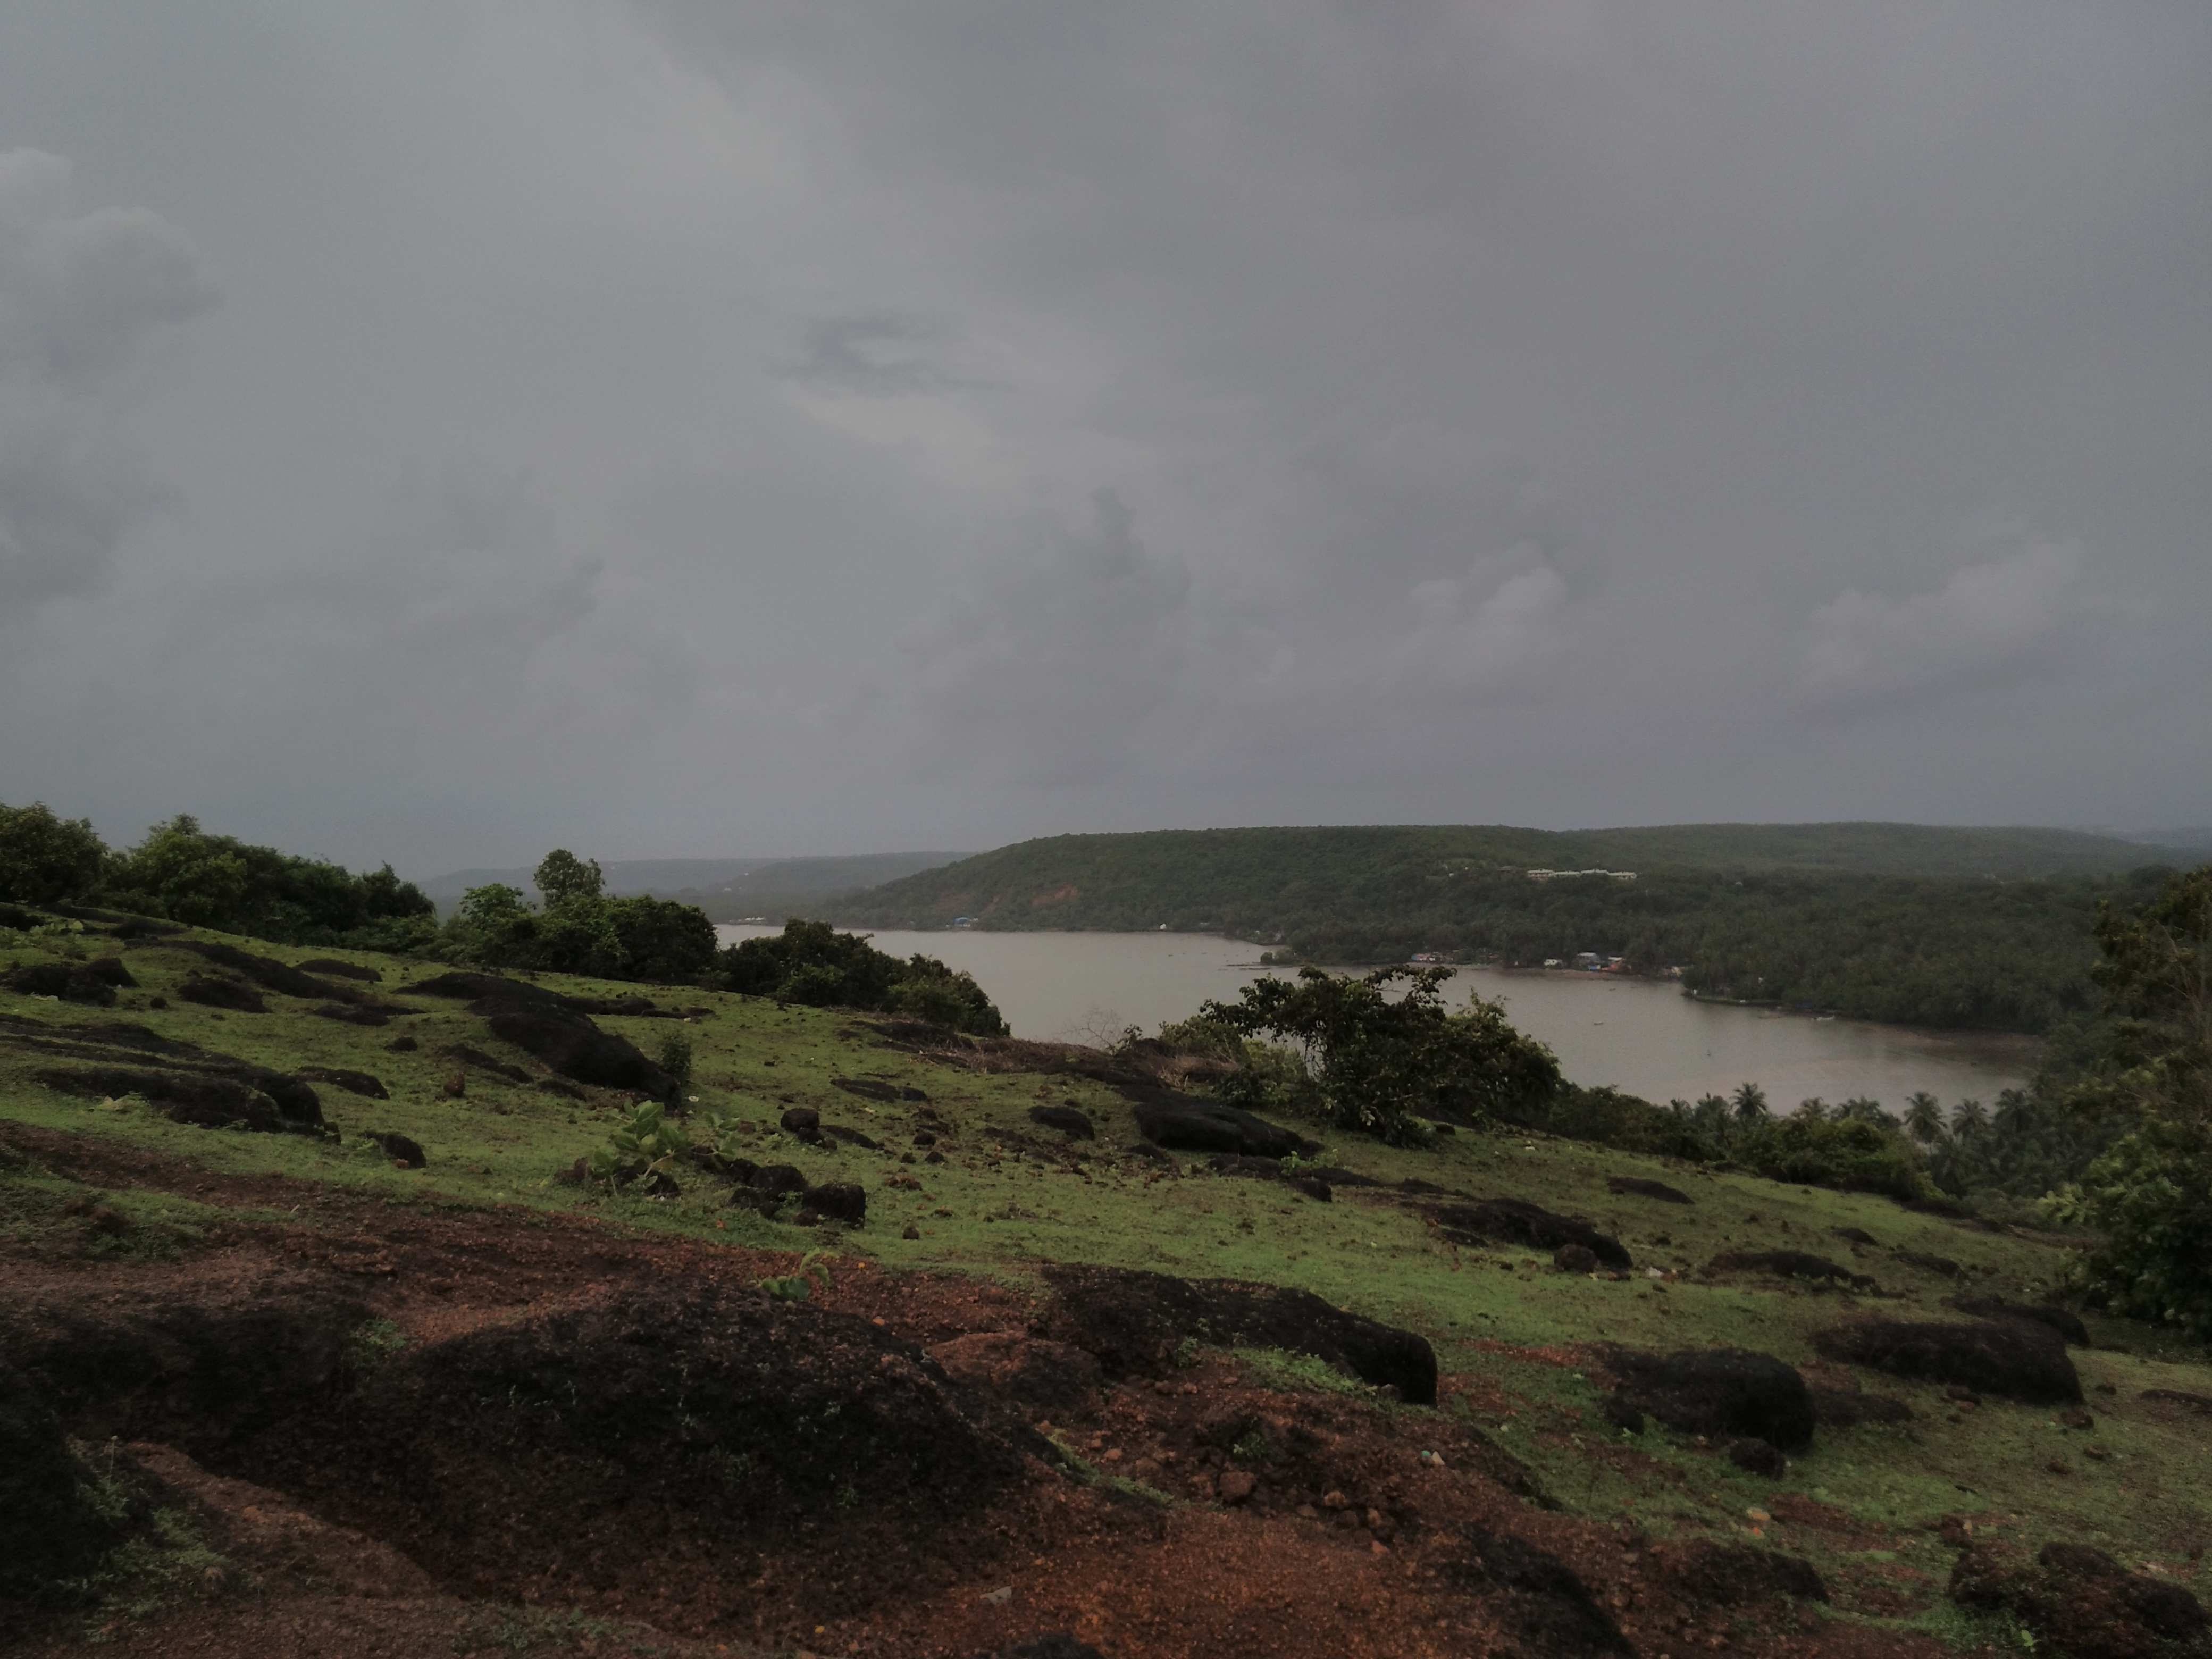
landscape, sea, coast, rock, wilderness, mountain, cloud, hill, cliff, weather, highland, terrain, plain, plateau, fell, habitat, loch, ecosystem, natural environment, geographical feature, atmospheric phenomenon